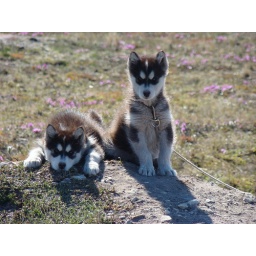
sled dog puppies in the port of churchill